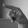
ASL letter: P